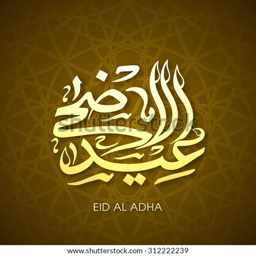
calligraphy of text for the celebration of community festival .